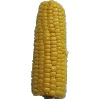
Label: corn